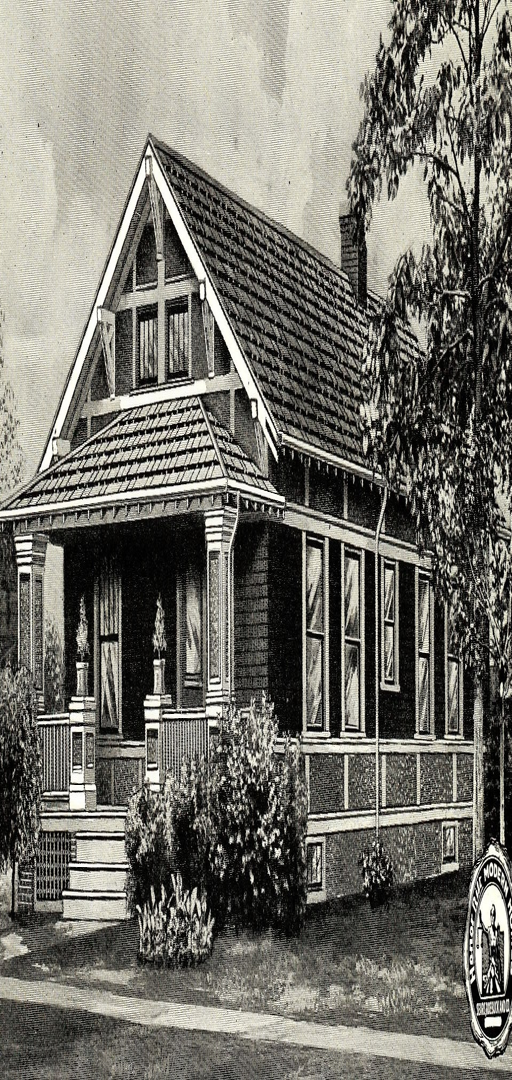
amongst the trees and bushes of a city , we discovered retail .